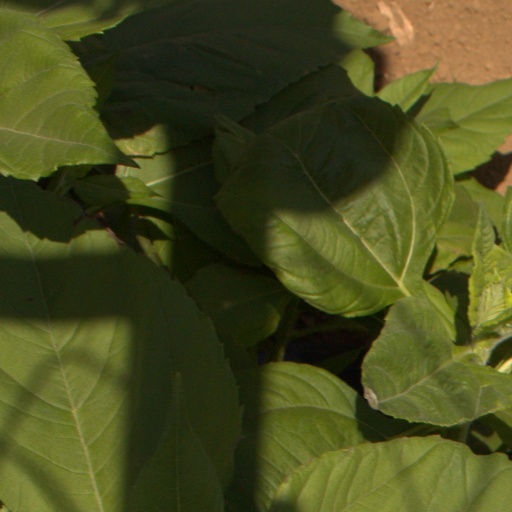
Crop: Jerusalem artichoke